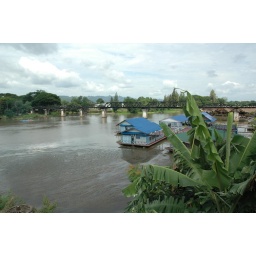
The bridge over river Kwai